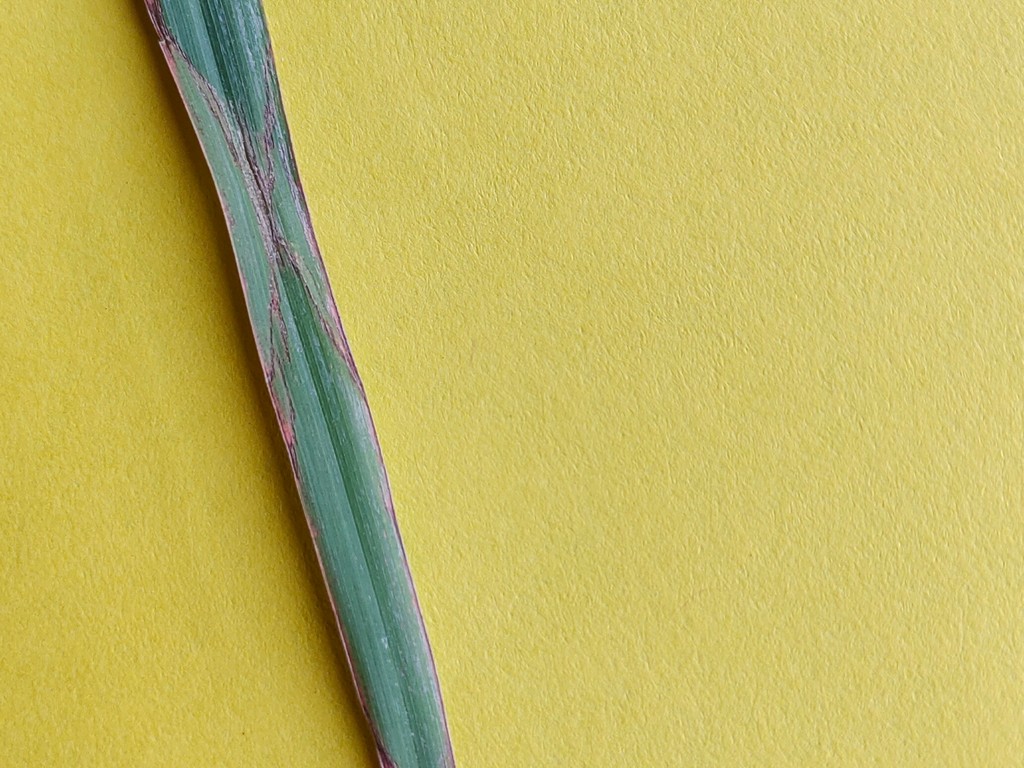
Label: Unhealthy